The French Connection (book)

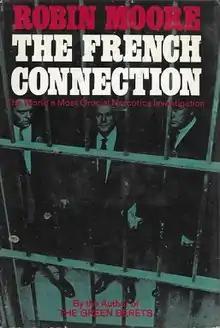
First edition

The French Connection, also known as The French Connection: The World's Most Crucial Narcotics Investigation and The French Connection: A True Account of Cops, Narcotics, and International Conspiracy, is a nonfiction book by Robin Moore first published in 1969 about the notorious "French Connection" drug-trafficking scheme. It is followed by the 1975 book "The Set Up" (also known as "The Set Up: The Shocking Aftermath to the French Connection"). The book was adapted to film in 1971 as "The French Connection", written by Ernest Tidyman and directed by William Friedkin, which was followed by the film sequel "French Connection II" in 1975, and the television film sequel "Popeye Doyle" in 1986.